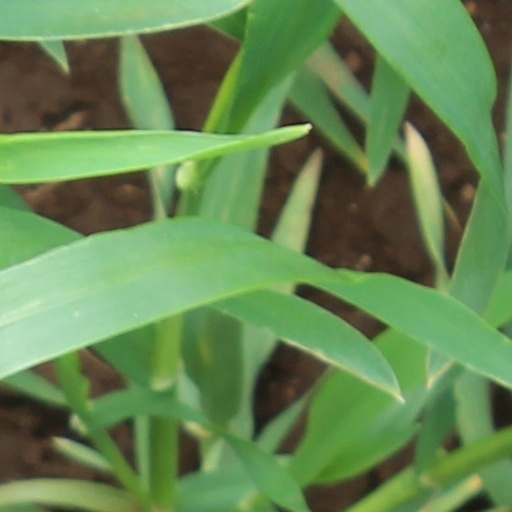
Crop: wheat